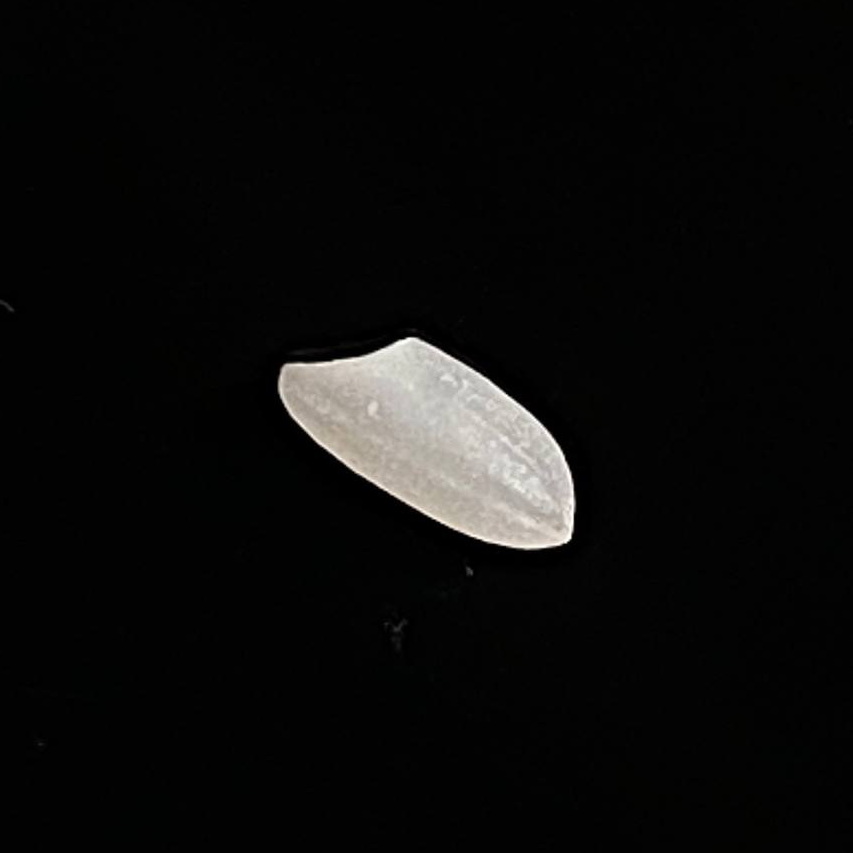
Rice variety: Chinigura_Polao